Giacoletti Building

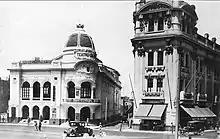
The building (right) next to the "Teatro Colón" (left)

The building, a project by the Italian brothers Rinaldo, Antonio and Guido Masperi, was built under the auspices of the Lima-based merchant Juan Romano on land destined for new buildings that would surround and embellish the space destined for a new square under construction, which would be later known as the San Martín Plaza. The materials used to build the peculiar building with a triangular floor plan and four floors, in an academic style with some elements of Italian Art Nouveau, were adobe and quincha. Inside, the levels were connected by a European marble staircase. Being the first building erected around the future square, it set the style and height of other later buildings, such as the Hotel Bolívar, the Teatro Colón or the "Club Nacional".